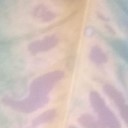
Label: Leaf_rust